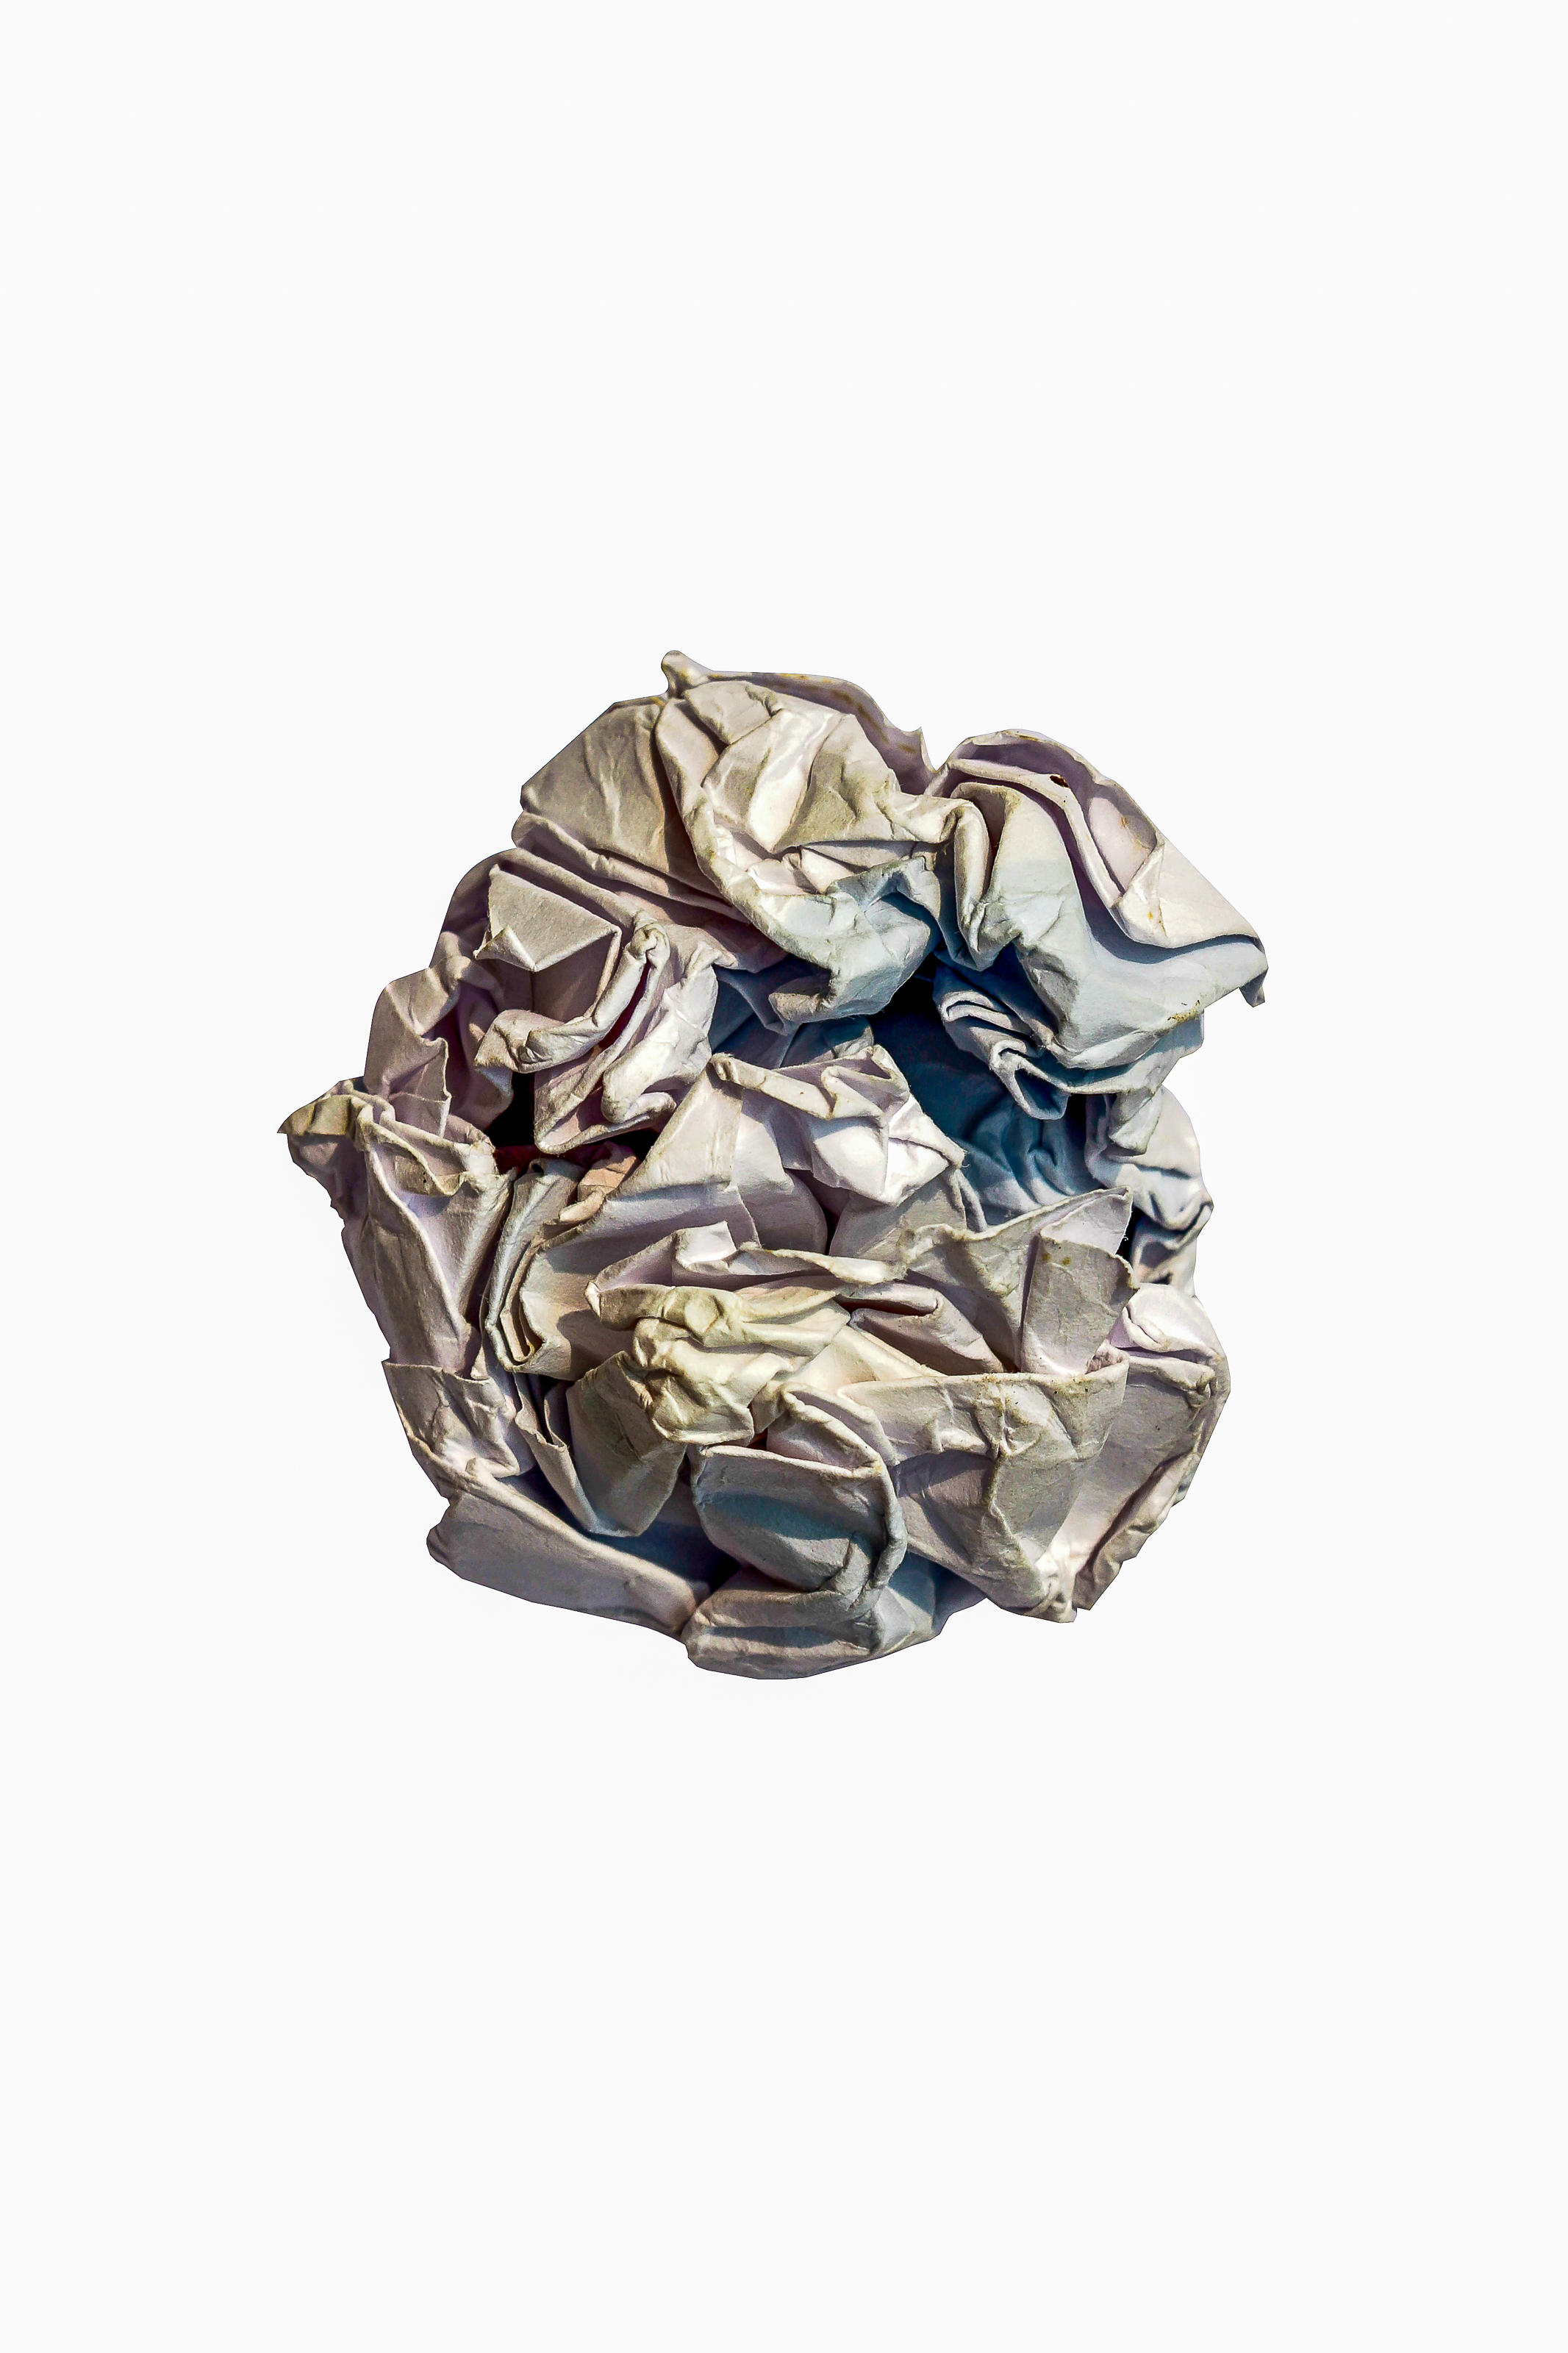
paper, background, white, crumpled, texture, page, blank, old, wrinkled, sheet, grunge, garbage, textured, abstract, pattern, rough, empty, backdrop, ball, material, vintage, crumple, document, creased, damaged, office, object, surface, trash, grungy, plastic